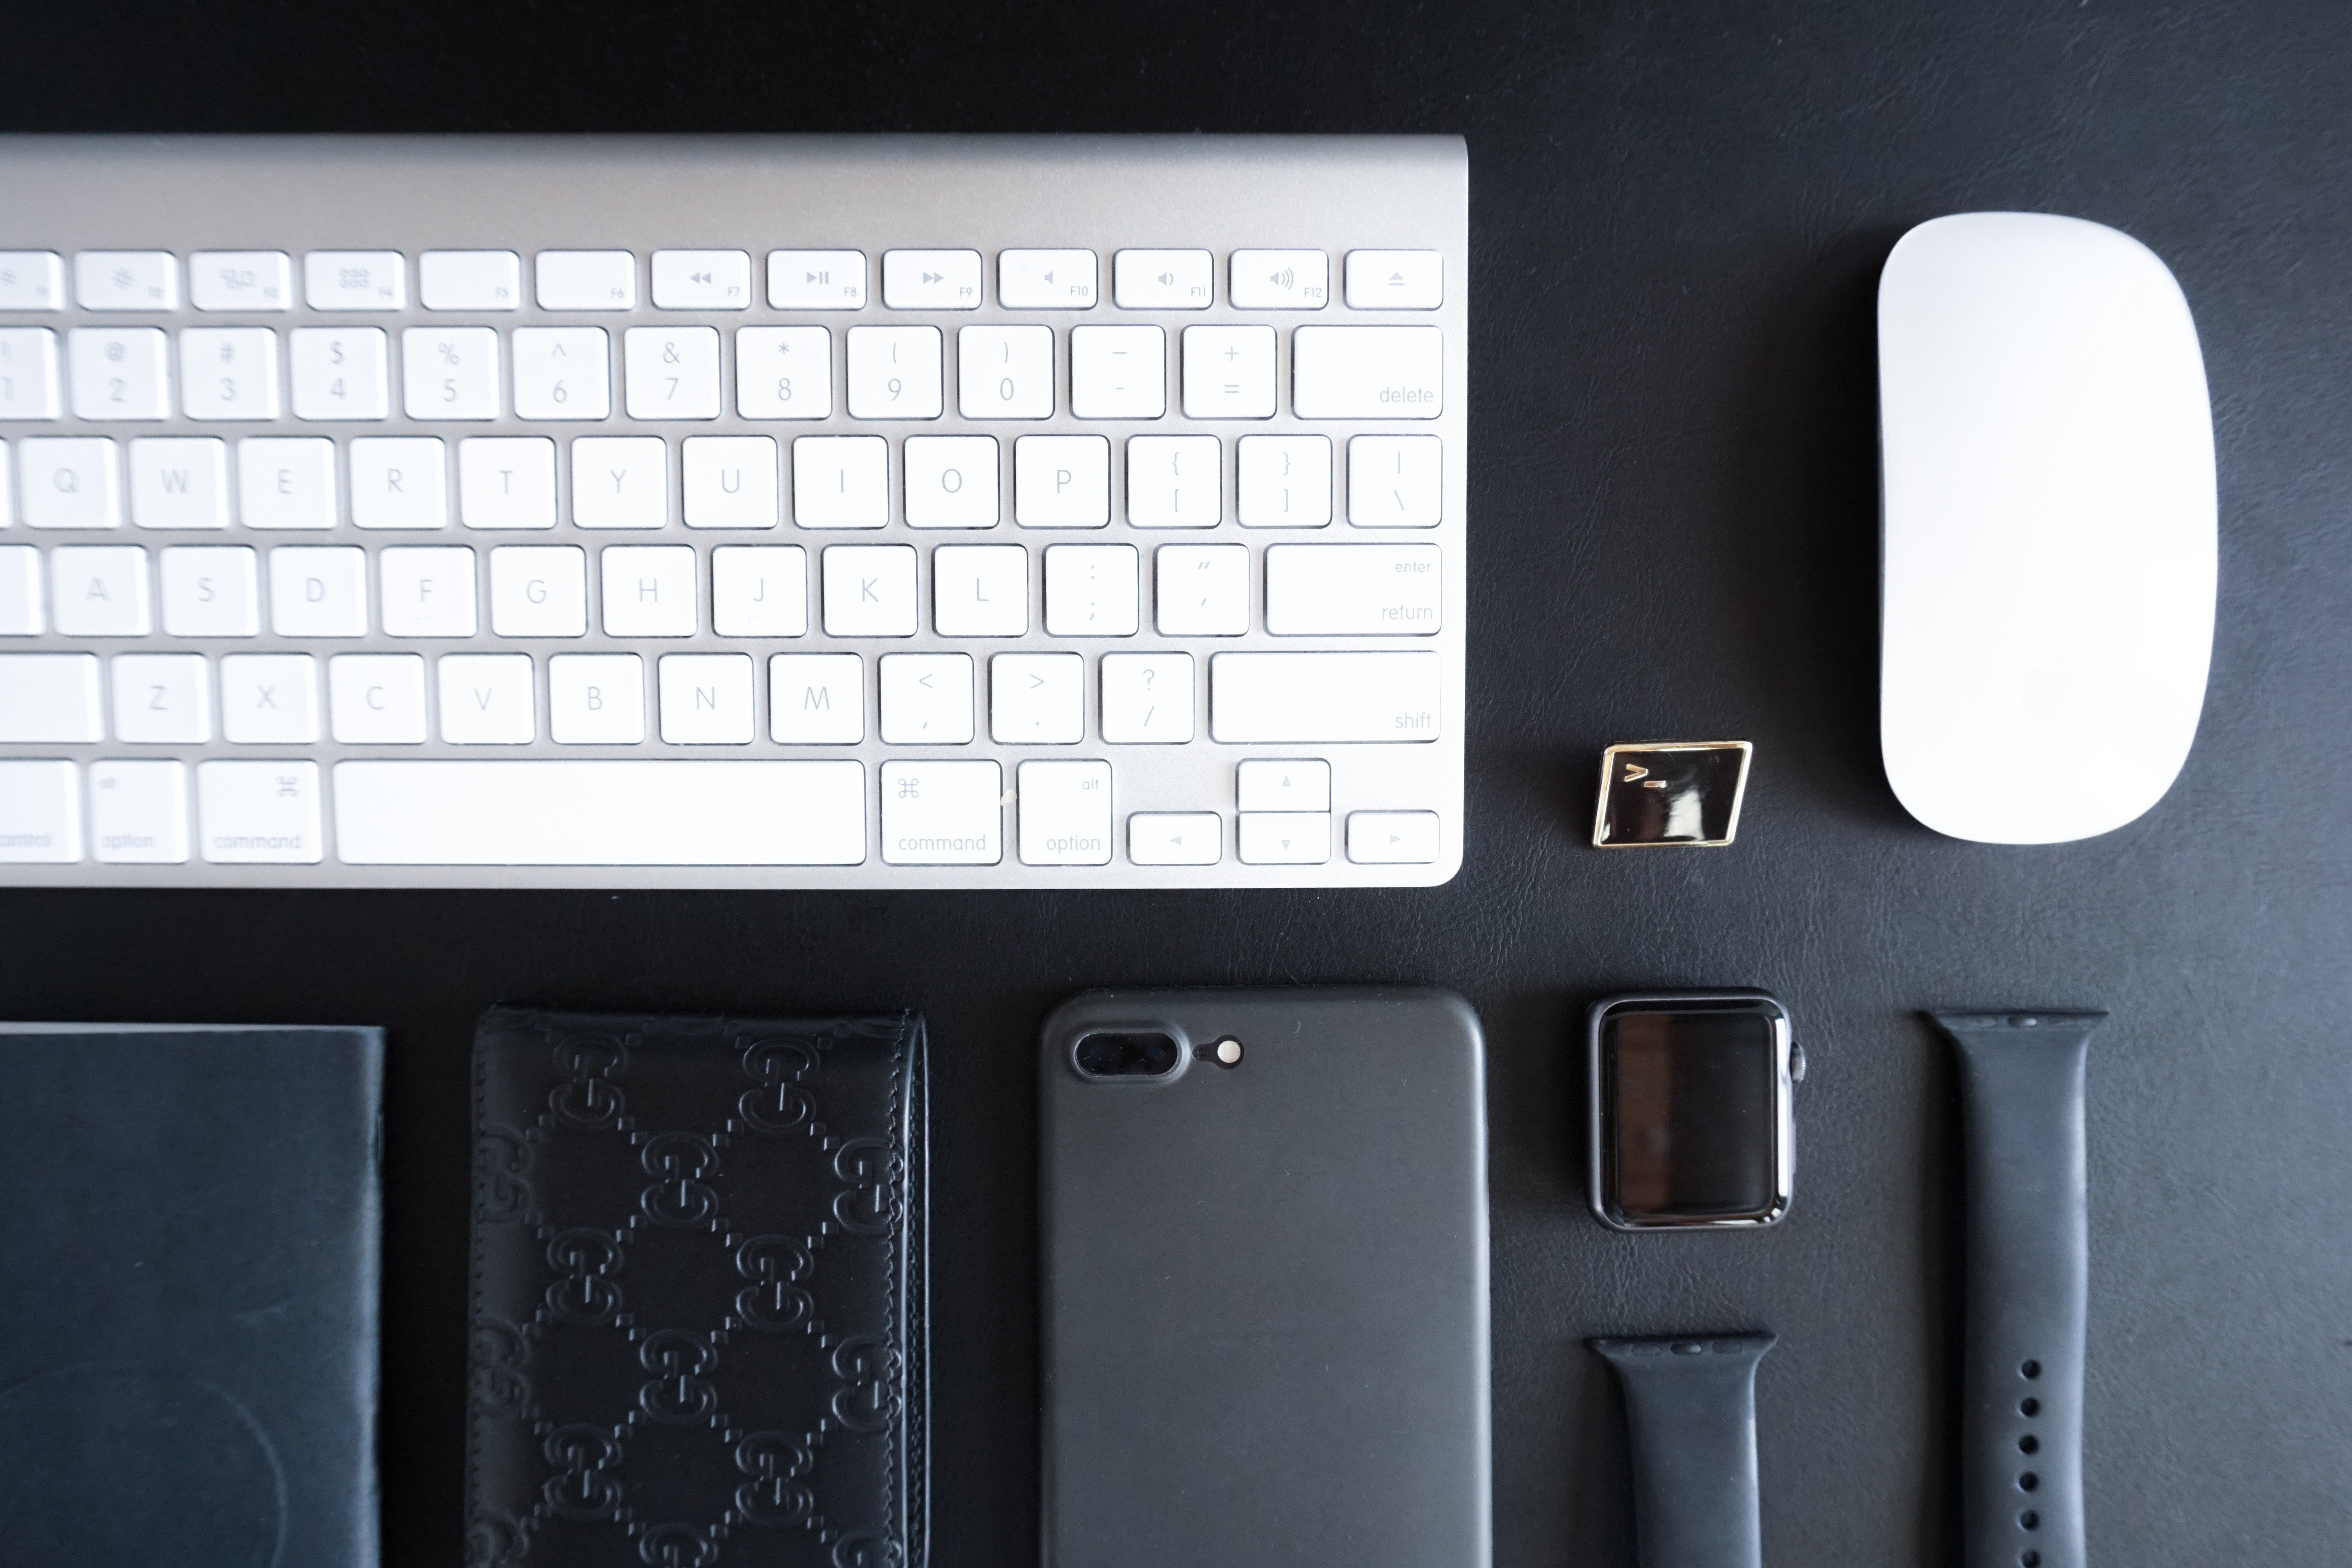
laptop, technology, multimedia, computer keyboard, personal computer, electronic device, computer hardware, musical keyboard